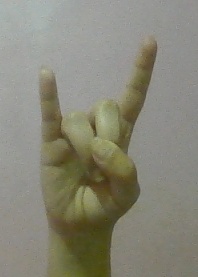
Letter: la